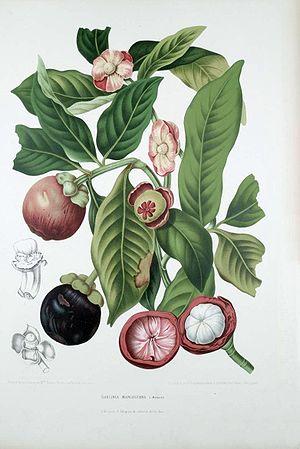
Le mangoustanier ou mangoustan est une espèce de plantes à fleurs du genre Garcinia, famille des Clusiaceae. Il s'agit d'un arbre tropical à feuillage sempervirent originaire de l'archipel Malais, d'Indonésie, de Thaïlande. Il pousse principalement en Asie du Sud-Est. Il est introduit et cultivé dans d'autres régions tropicales telles que le Sud-Ouest de l'Inde, le Sri Lanka, Porto Rico, la Floride, l'Amérique du Sud et l'Afrique centrale. Cet arbre atteint 25 mètres de hauteur.